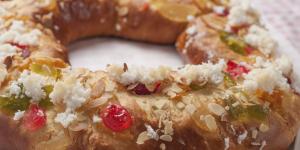
roscon de reyes esponjoso con thermomix